Bis(benzene)chromium

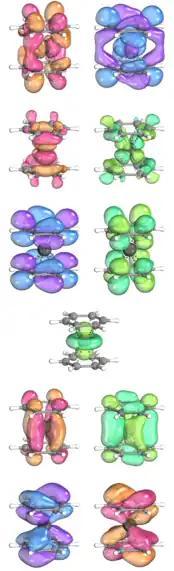
Molecular orbitals of bis(benzene)chromium, visualized by IboView. (Top to bottom: LUMO+2, LUMO+1, LUMO, HOMO, HOMO-1, HOMO-2)

3d orbitals population of chromium(0) in bis(benzene)chromium was investigated, utilizing NBO analysis. While e largely results from electron donation from the metal to the ligand, e is mainly composed of the electrons donated from the benzene ligands.